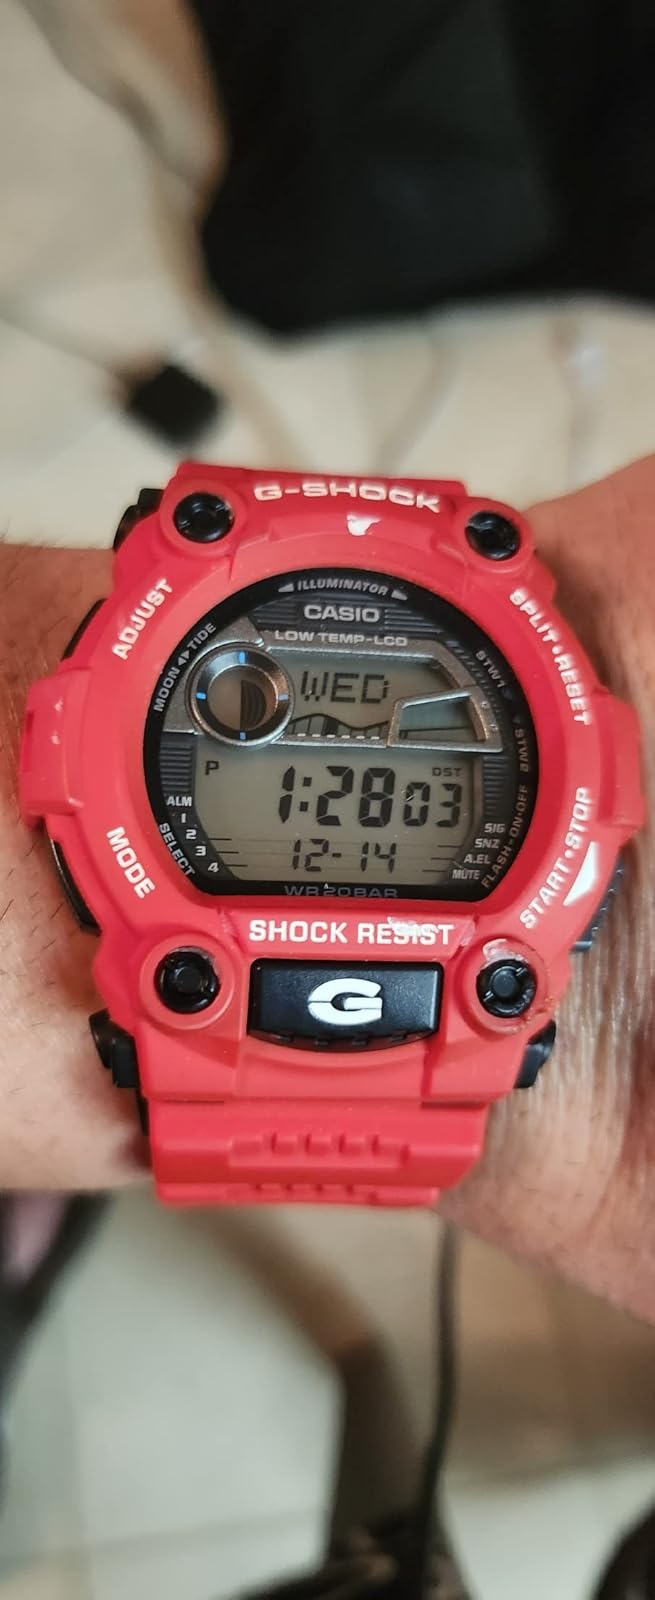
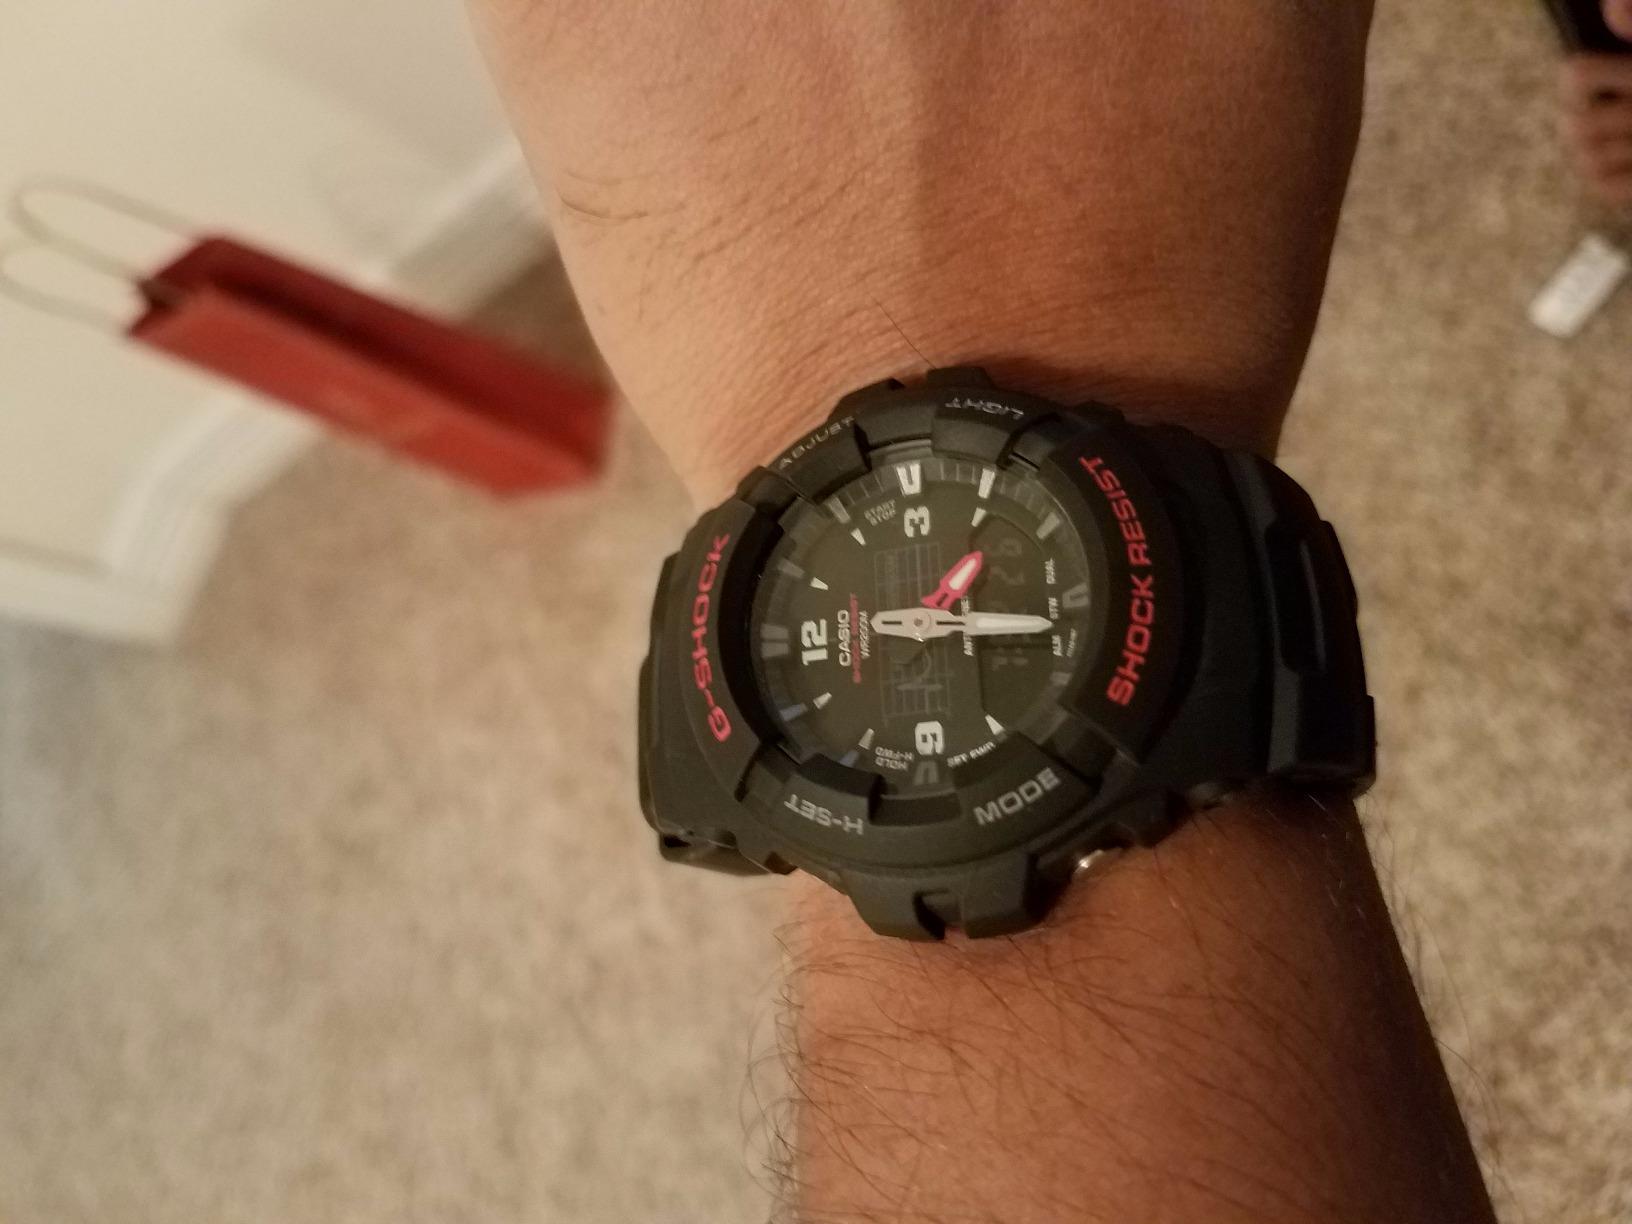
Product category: accessories_watch
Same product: no